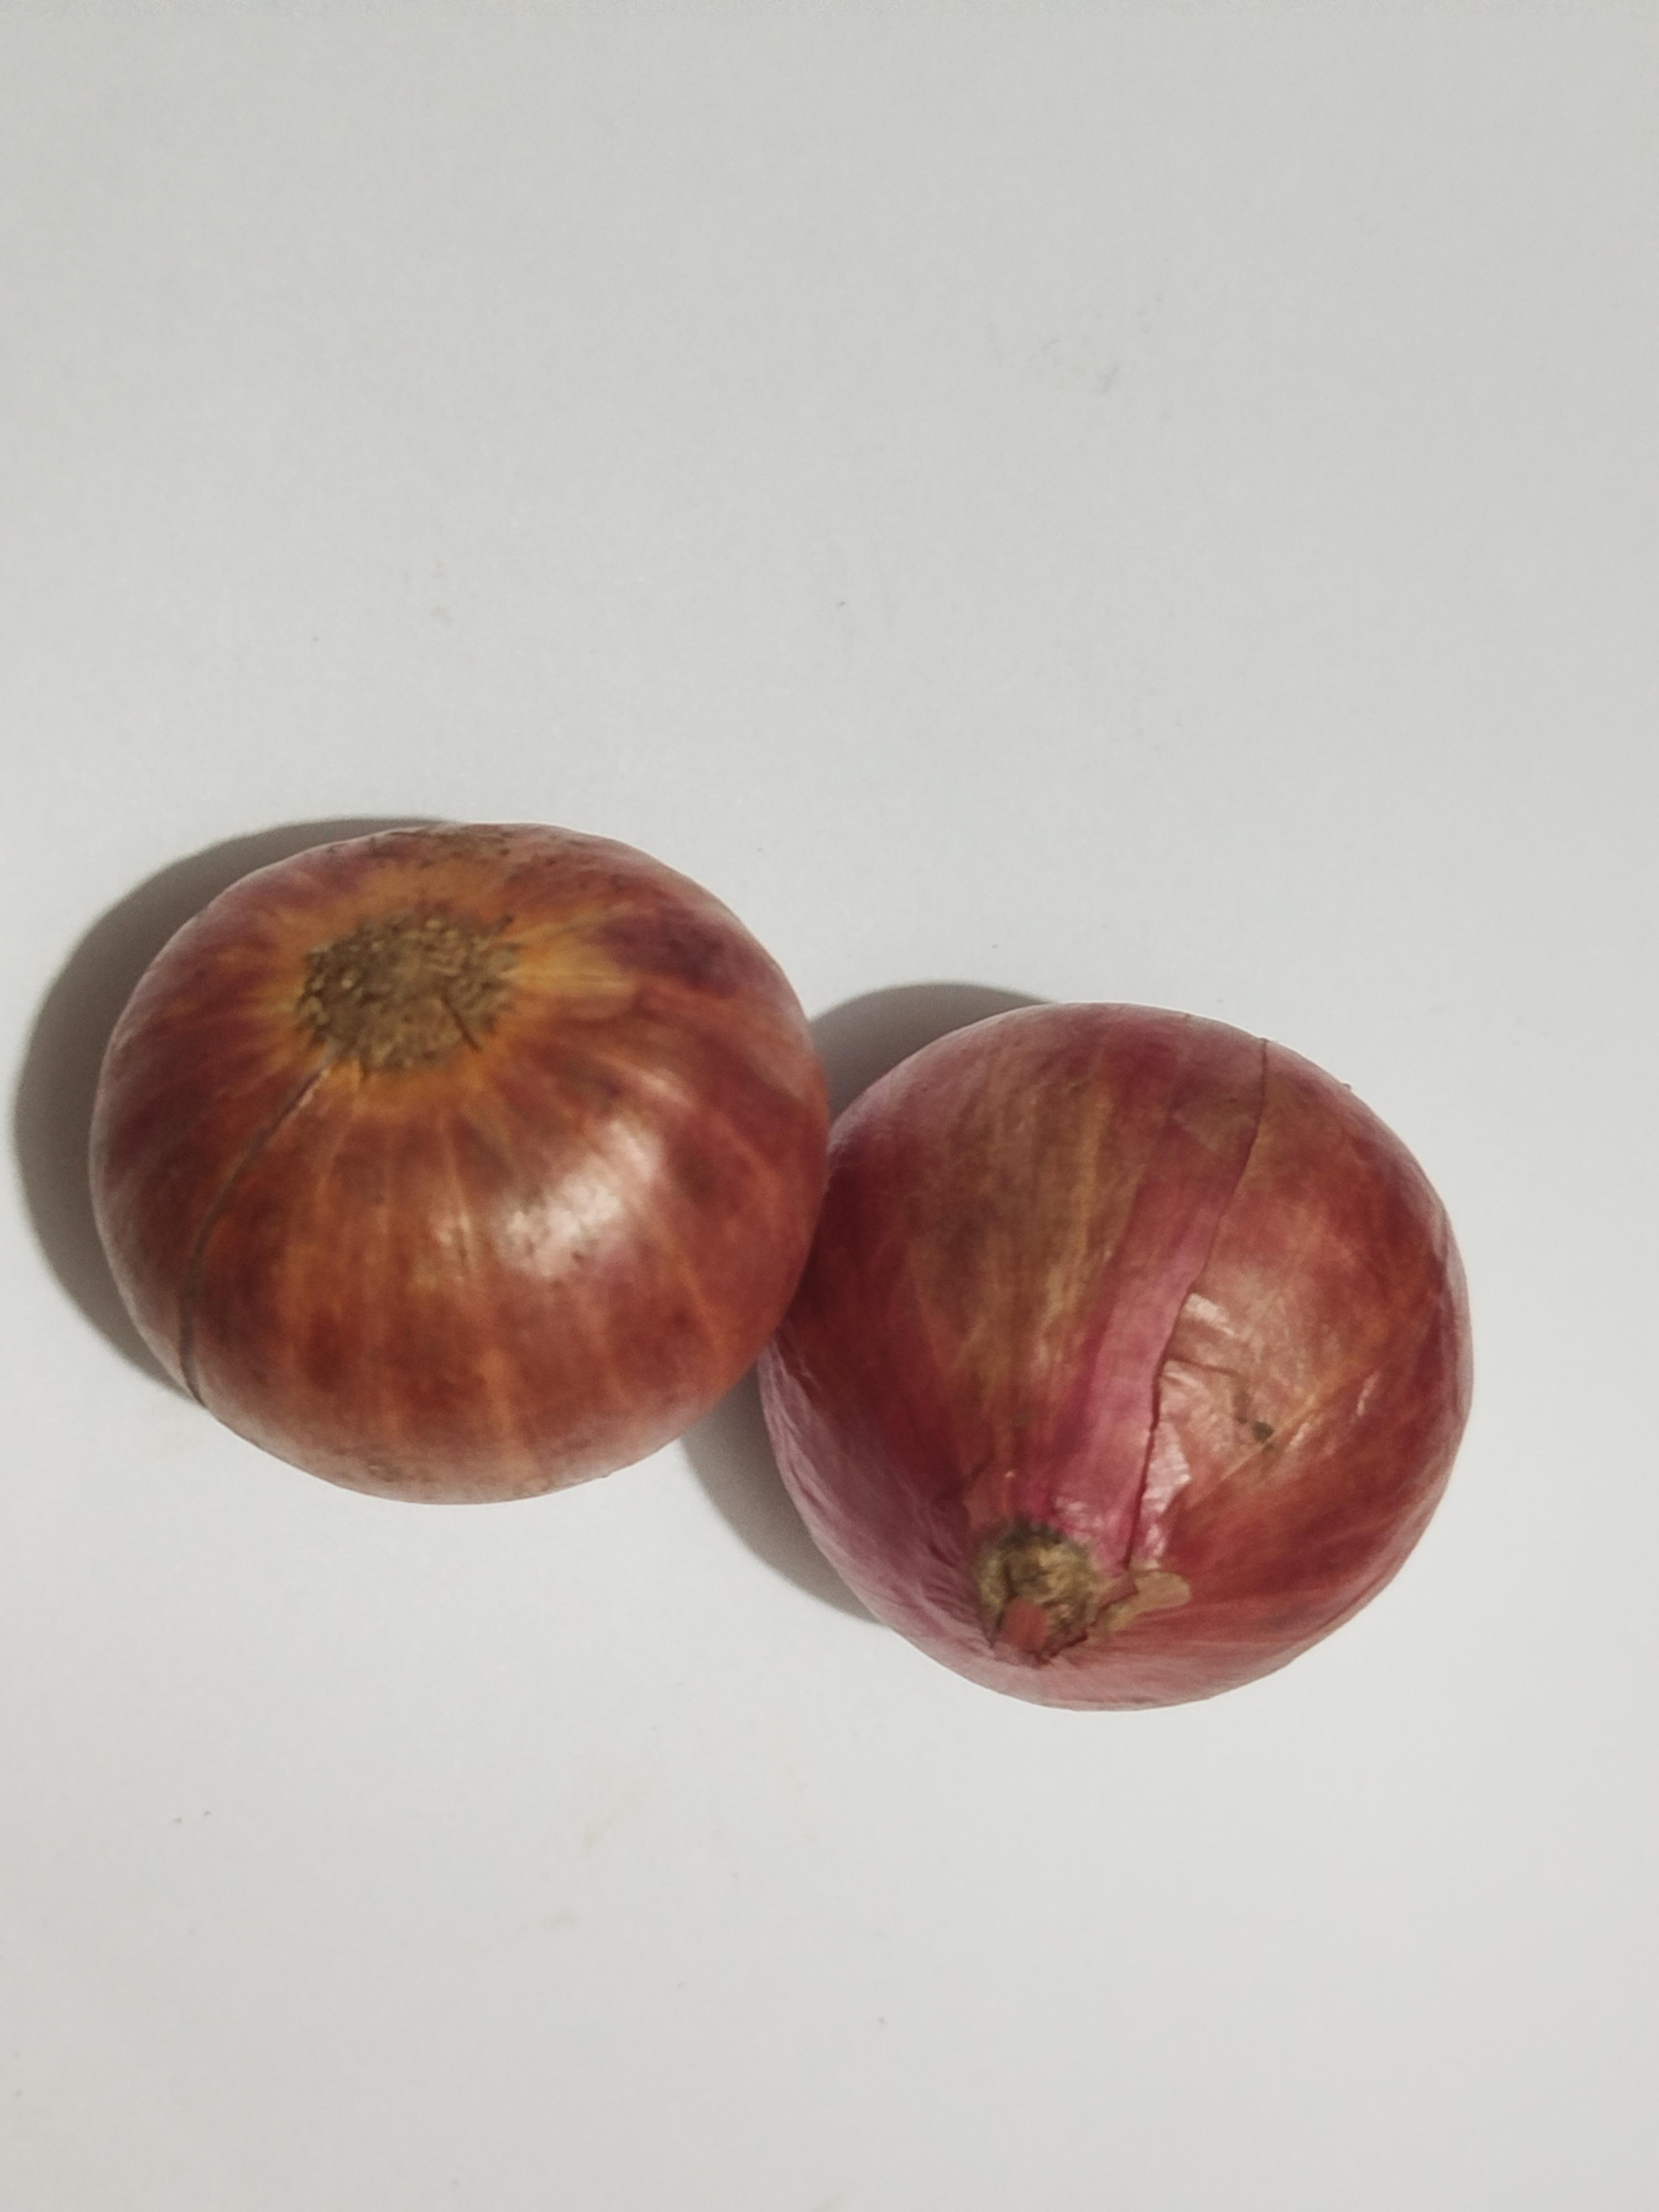
Label: Onion